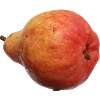
Label: red_pear